Voyage of the Brooklyn Saints

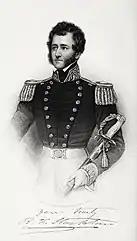

Más a Tierra was made famous by "Robinson Crusoe", Daniel Defoe's 1719 popular, fact-based fiction about a marooned sailor. Alexander Selkirk. Covered with grape vines, cabbages, and dense tree-fern forests, the known watering stop for passing ships was still sparsely inhabited. Chile used its isolation as a prison until earthquakes made it too unsafe and evacuated the inhabitants. On land for the first time since their departure, the passengers traded with the few residents for wood and water, rambled happily on dry land, and gathered fresh fruit and vegetables. The passengers feasted on crawdads from the river while fish and eels were caught and salted for the remainder of the journey. Casks of clean water from a stream were floated out to the ship, refreshing the depleted water compartments with 18,000 gallons. The standard rate was $1 for every 30 gallons delivered by water boats at Valparaiso. Funds were saved that would have been spent on supplies in Valparaiso. Overall health was much improved during the week spent on the island. Sailing was delayed by a lengthy search for a boy who was missing when it was time to depart. Setting sail again on May 8, "Brooklyn" diverted from a direct route to California in order to deliver paying cargo to the Sandwich Islands (Hawaii).